Jack Bruce

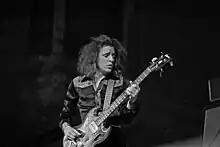
Bruce performing in Hamburg, January 1972.

In 1972 Bruce formed a blues rock power trio, West, Bruce & Laing. Besides Bruce, the group included singer/guitarist Leslie West and drummer Corky Laing, both formerly of the Cream-influenced American band Mountain. West, Bruce & Laing produced two studio albums, "Why Dontcha" and "Whatever Turns You On", and one live album, "Live 'n' Kickin'".